Braadworst

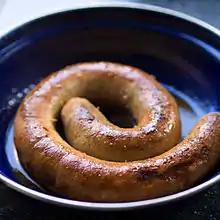
"Braadworst" in an enamel pan

A braadworst or verse worst is a large Dutch sausage, most often composed of pork for its meat to fat ratio, although beef or veal can be used too. The meat is spiced with pepper and nutmeg, but other spices and herbs such as cloves, sage, fennel seed, coriander seed, or juniper berries can be used in addition. Along with rookworst it is the most common sausage served along most varieties of stamppot but is eaten with other dishes as well and can be found throughout the Netherlands and Flanders.